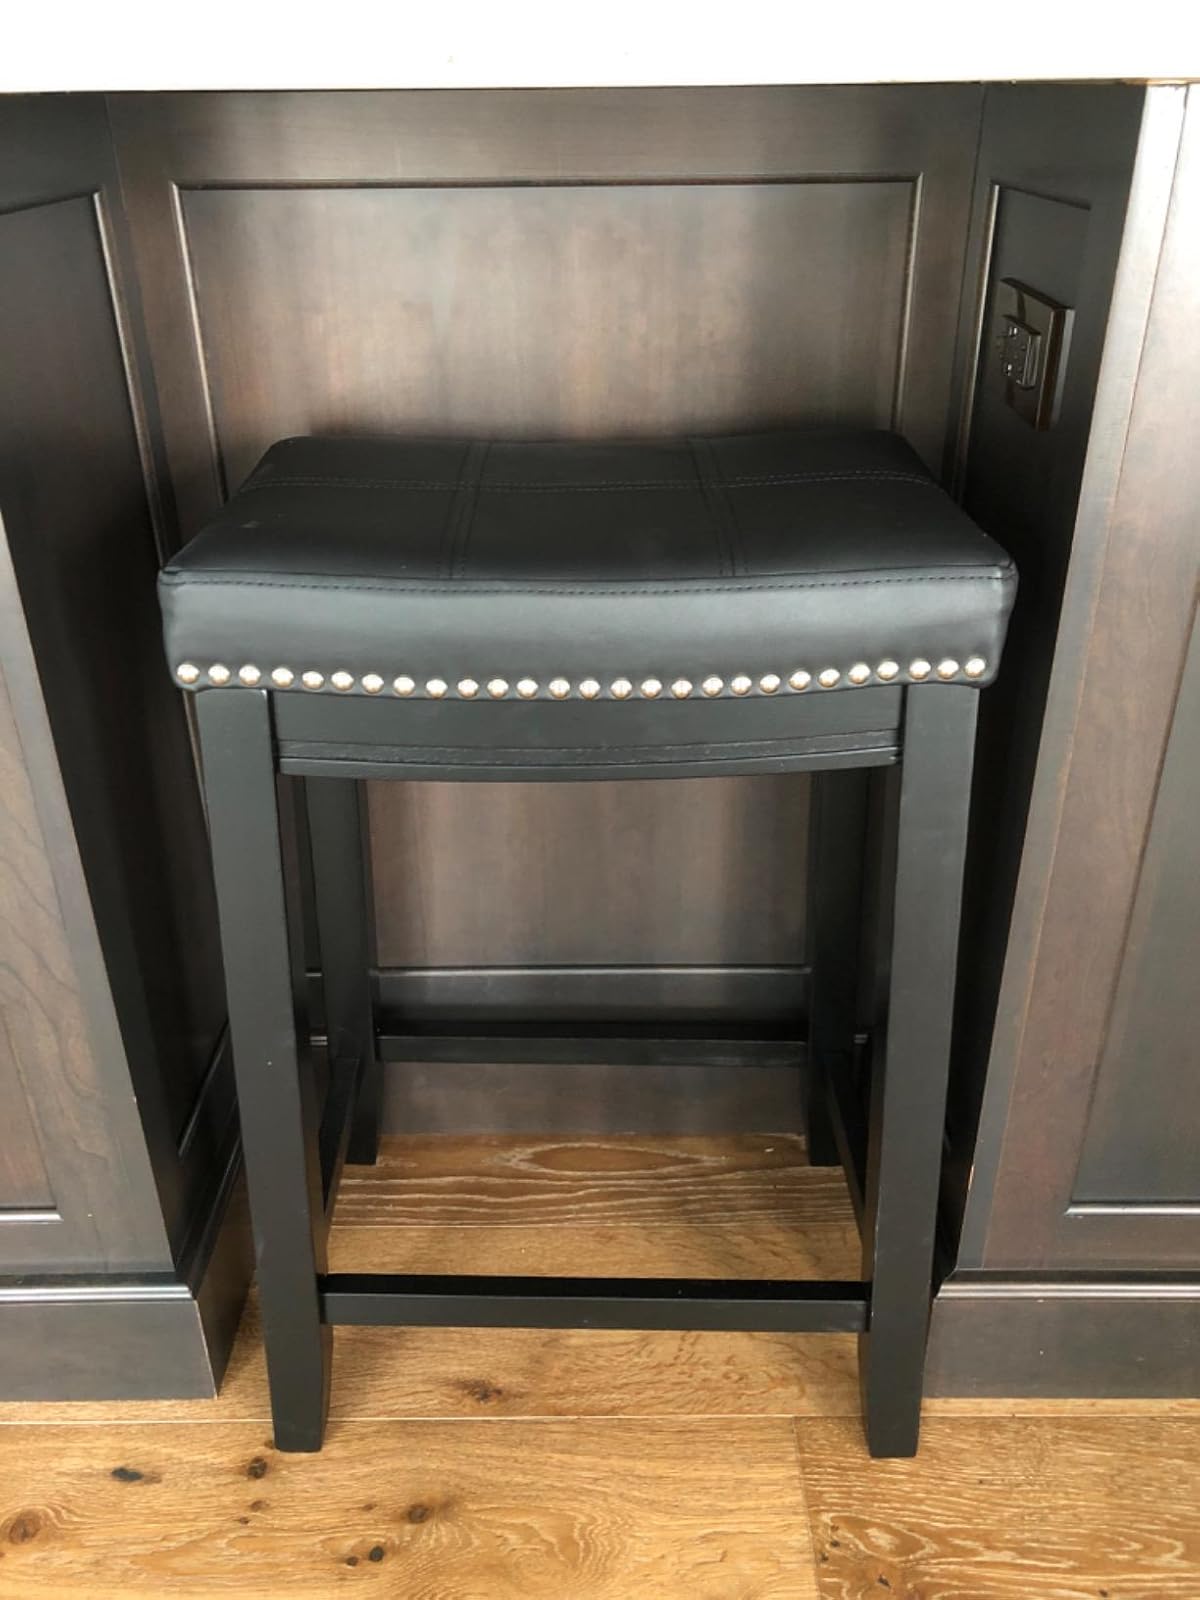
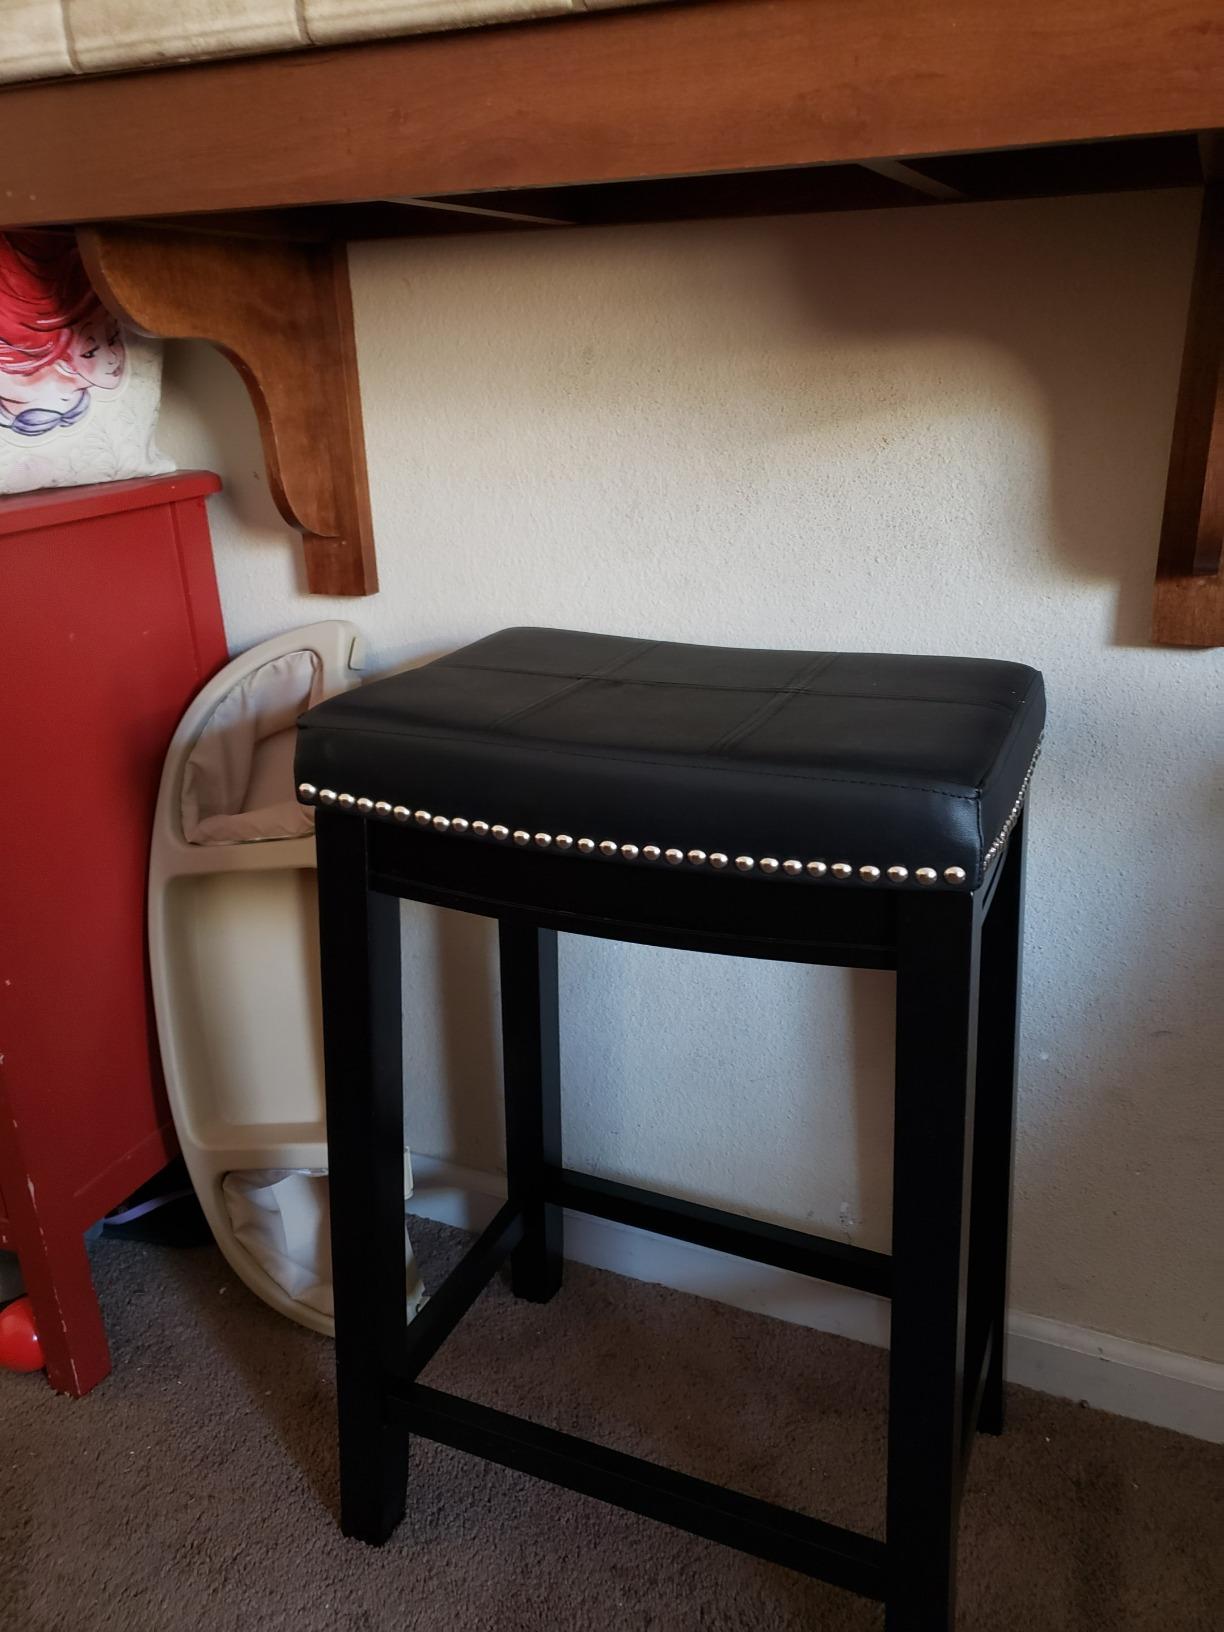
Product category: stool
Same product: yes